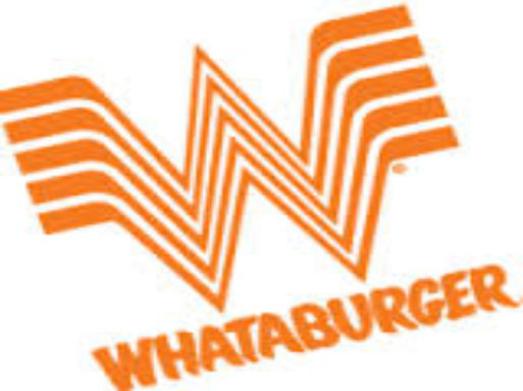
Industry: Clothes